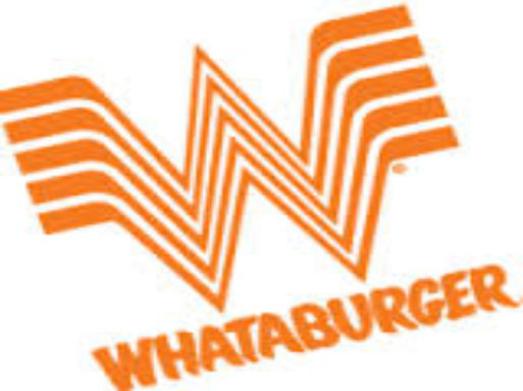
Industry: Clothes